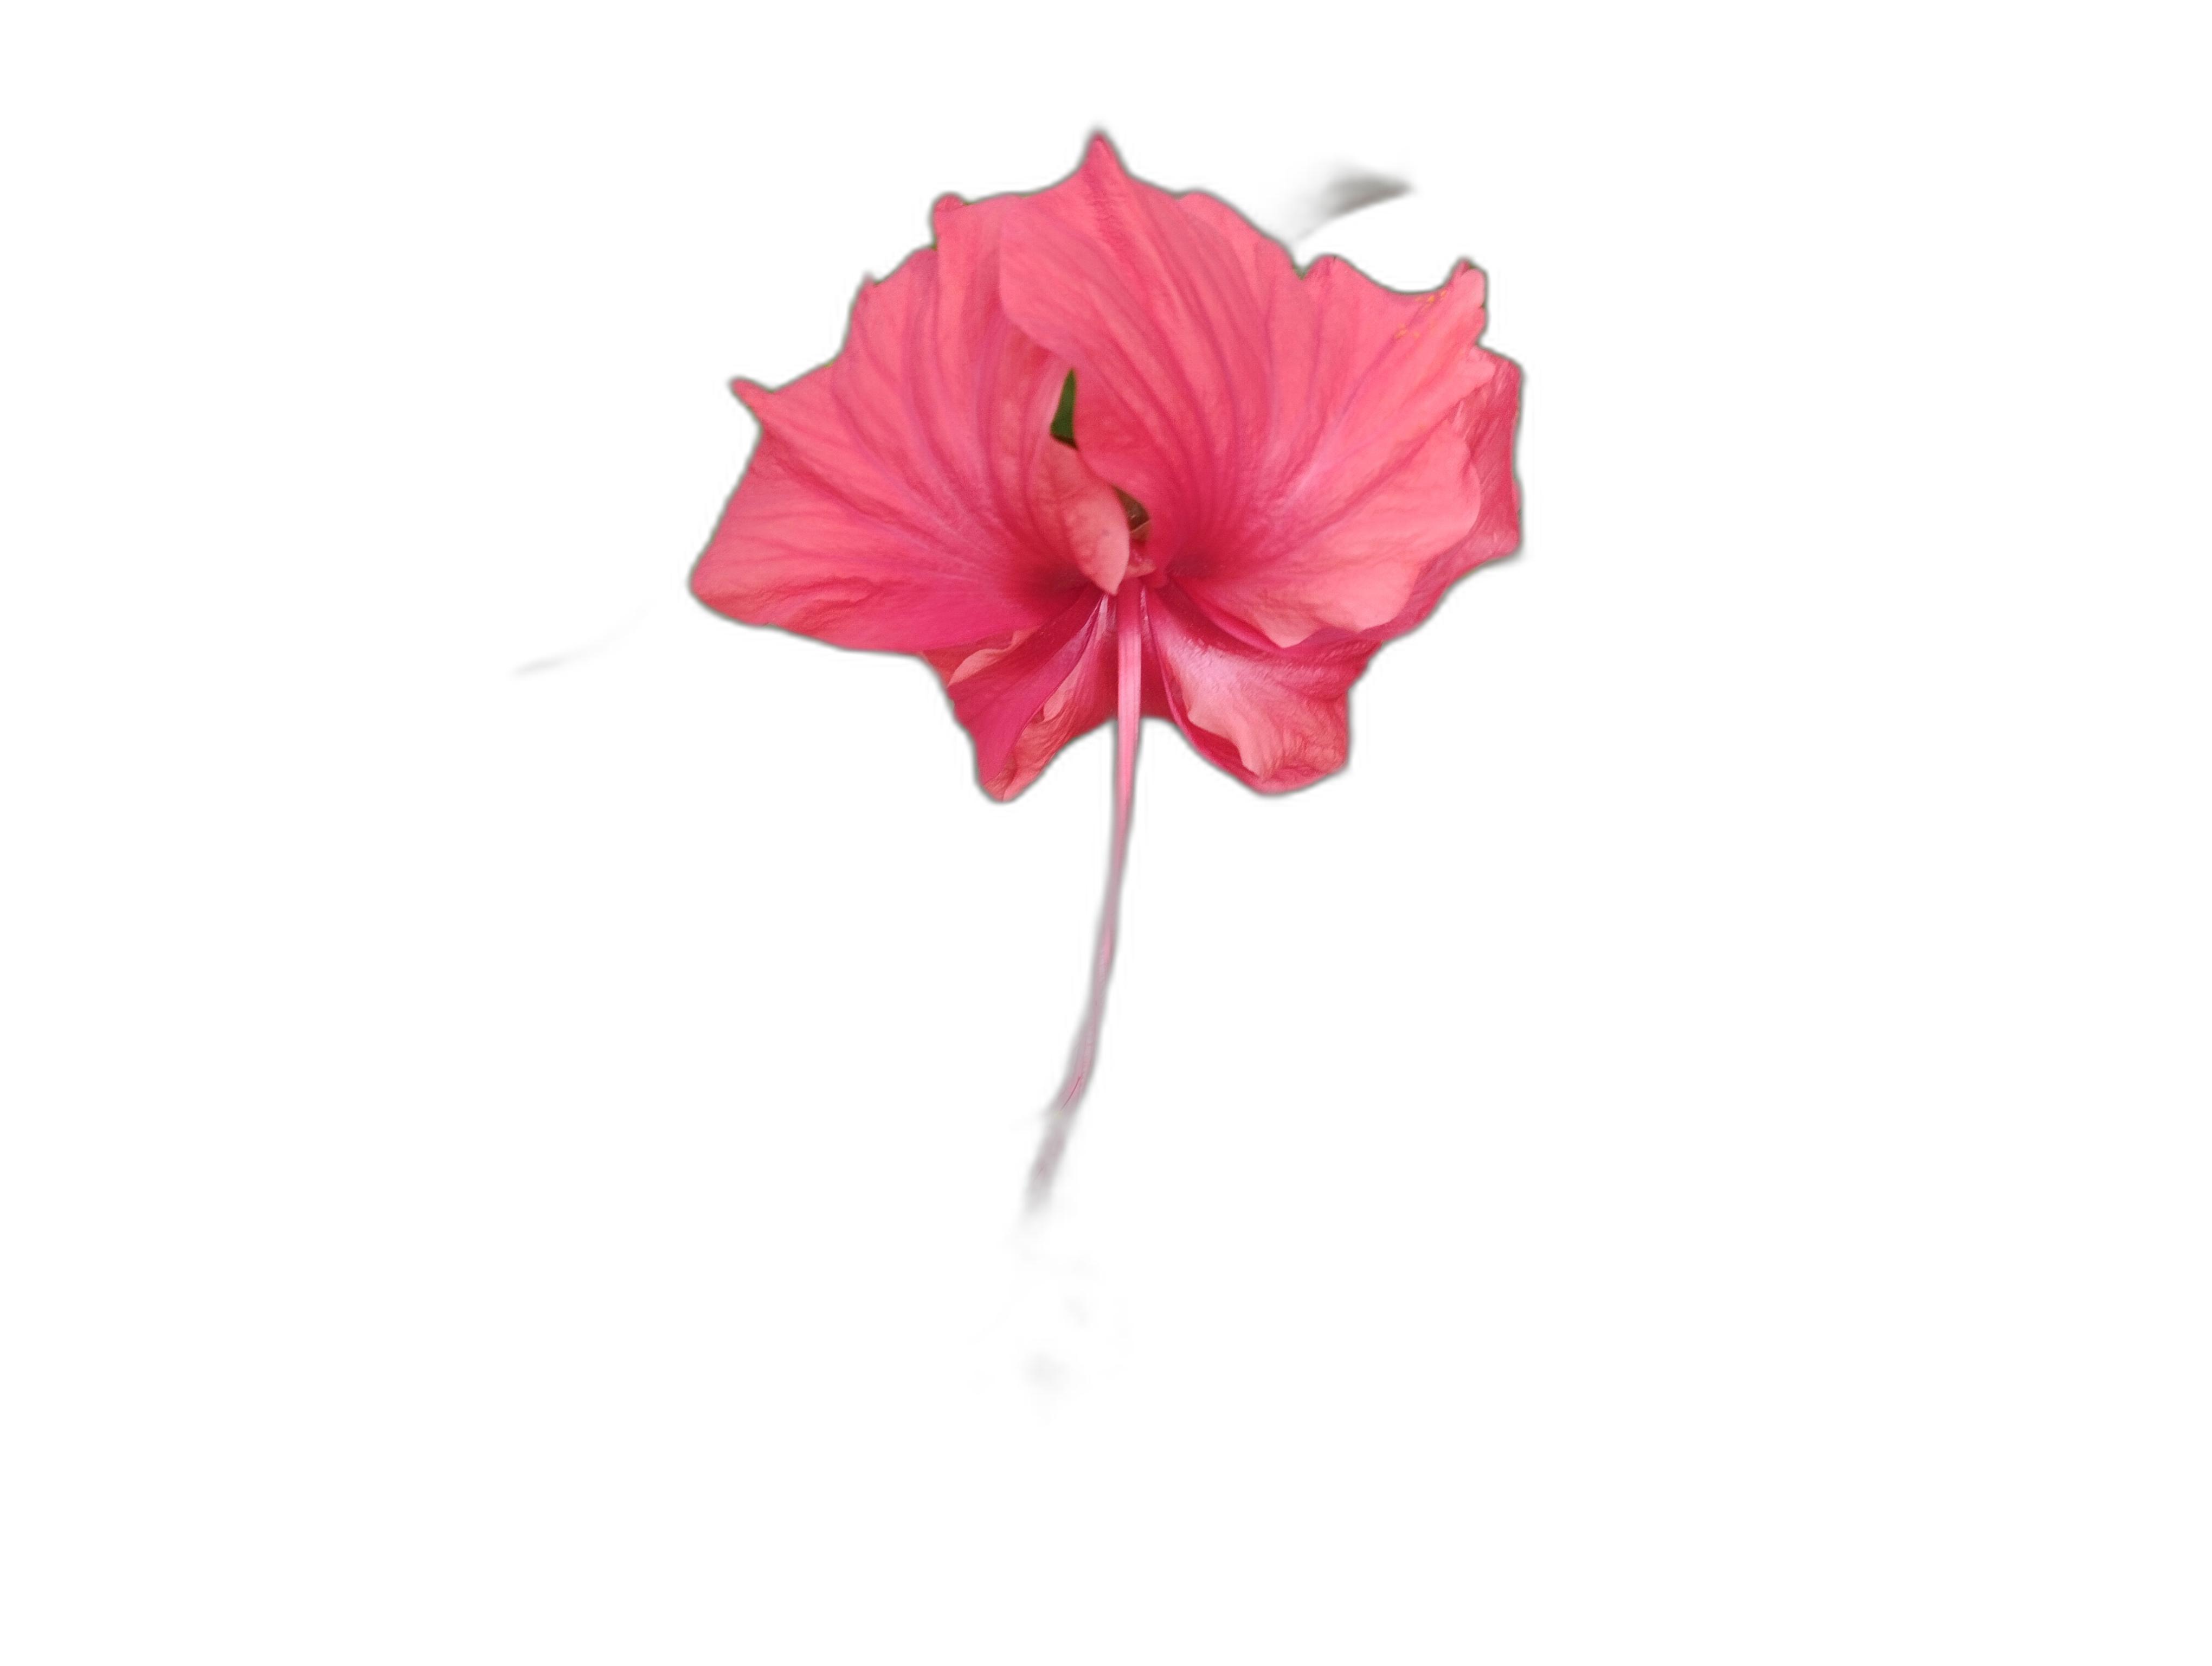
Label: Hibiscus